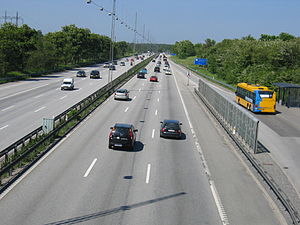
Europavej E55
Helsingørmotorvejen set mod nord fra Rævehøjvej ved Hjortekær
Helsingør Motorvejen set mod nord fra Rævehøjvej, Danmark
E55 er en europavej der starter i Helsingborg i Sverige, går gennem Helsingør – København – Gedser – Berlin – Prag – Salzburg – Udine – Rimini – Brindisi – Igoumenitsa – Patras og slutter i Kalamata i Grækenland. Længden er 2930 km.